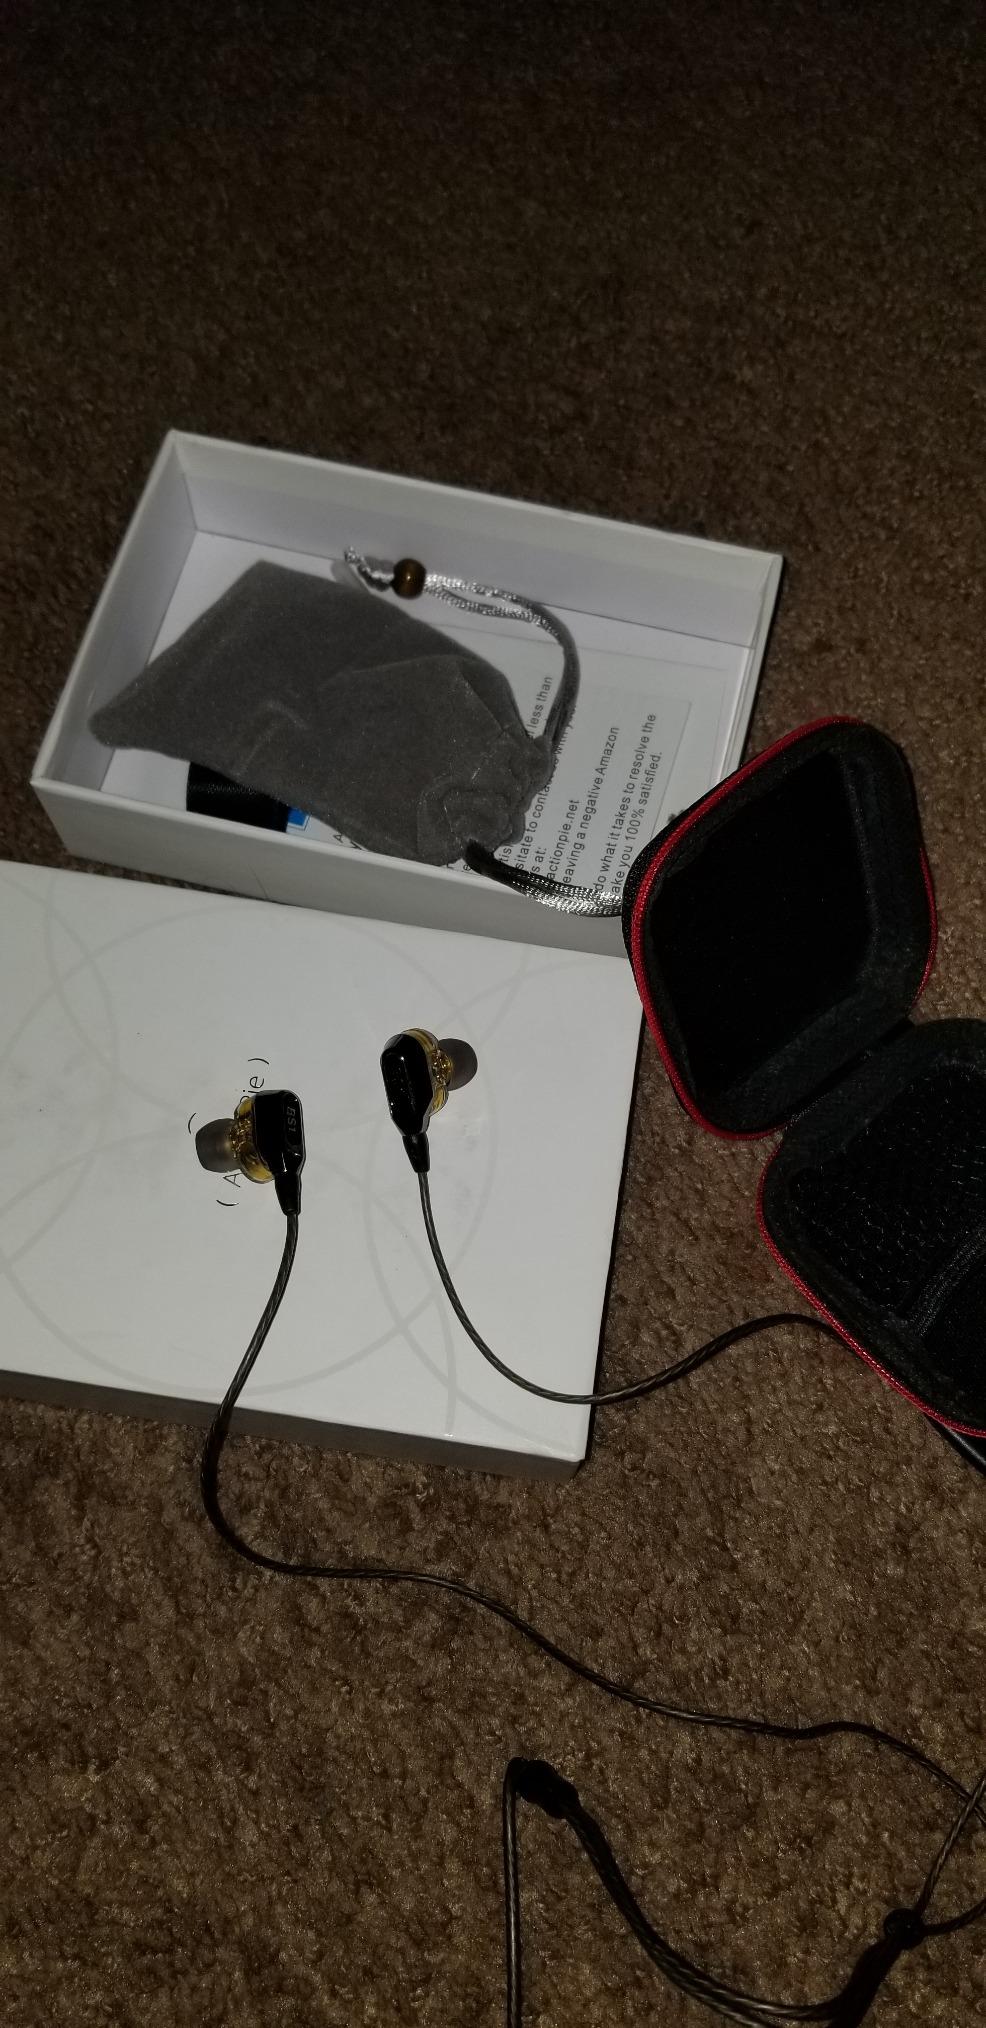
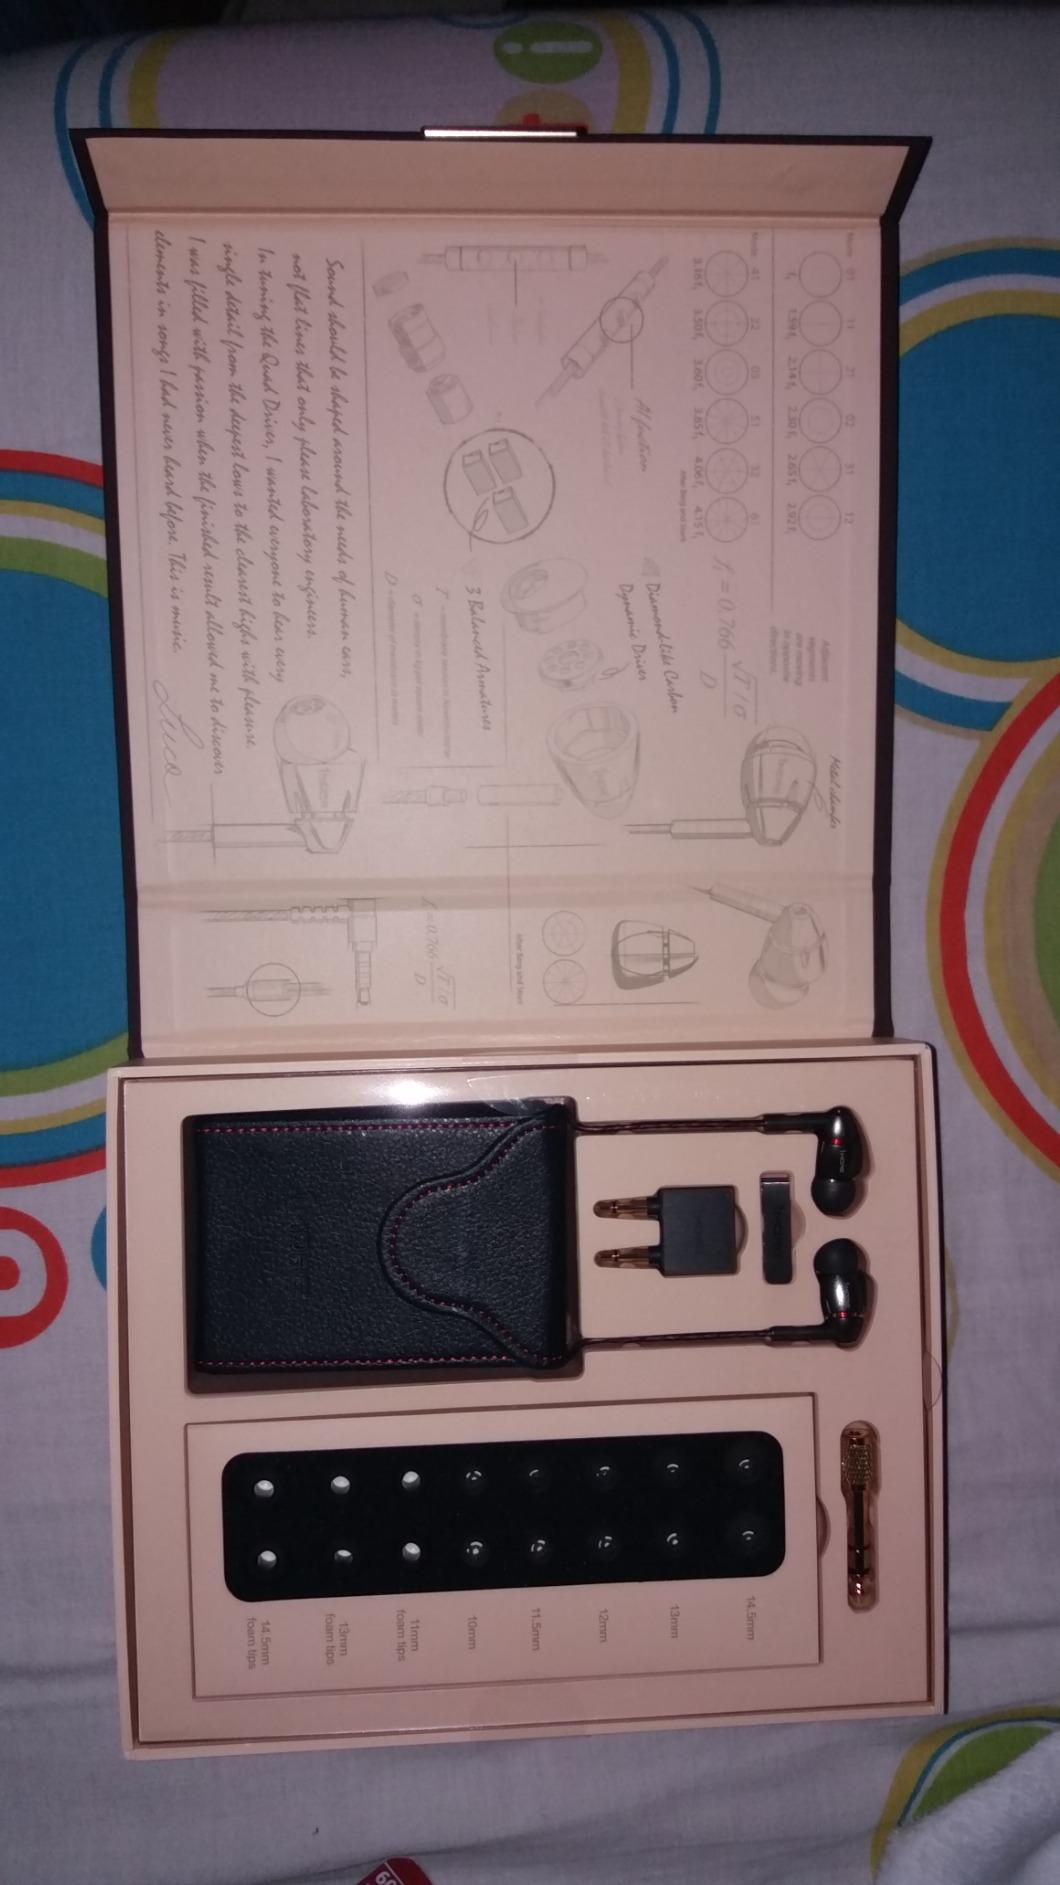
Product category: headphones
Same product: no